Crystal (Cirque du Soleil)

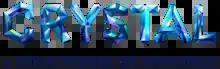
Logo for Cirque du Soleil's Crystal

Crystal was an arena touring show by Cirque du Soleil that started previewing to the public in October 2017, with an official premiere in December 2017. It is Cirque du Soleil's 42nd original show since 1984, and the first one done on an ice rink, where most of the performers are ice skating throughout the show, and blends several circus acts with high-level ice skating. It is described as a woman shattering reality to discover herself in the world of possibility.